Texas Germans

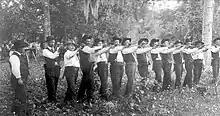
Texas Germans aiming pistols; a Black Texas German is on the far left

Texas Germans engaged with Black people economically and socially in the 1800s. Black Texans interacted much easier with Texas Germans than with Anglo-Texans; Black Freedom colonies shared economic ties with Texas German communities, and maintained cordial relationships.